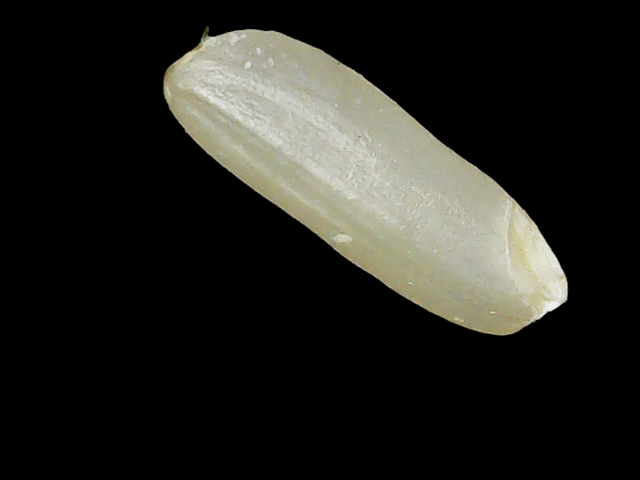
Rice variety: Binadhan26